July 2013 Spuyten Duyvil derailment

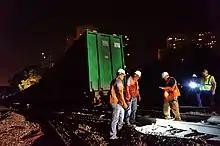
Three men wearing orange reflectorized safety vests and hard hats standing around a section of track at night looking at a portion of rail illuminated by a flashlight held by a fourth man standing behind a third rail. Next to him is another man wearing a vest but no hard hat. To the left is a large green metallic box on a flatcar

As soon as the accident was reported to it, Metro-North suspended service in the affected area between Marble Hill and Spuyten Duyvil. Passengers on the #781 train, or already waiting at Marble Hill, were taken back to the Yankee Stadium station south of Highbridge Yard and discharged. Some complained they were offered neither an explanation or alternatives, although Metro-North began offering shuttle bus service between Marble Hill and Riverdale, the next station north of Spuyten Duyvil, by midnight. It also announced that Hudson Line tickets would be cross-honored on the Harlem Line, which parallels the New York–Connecticut state line through the same three counties.